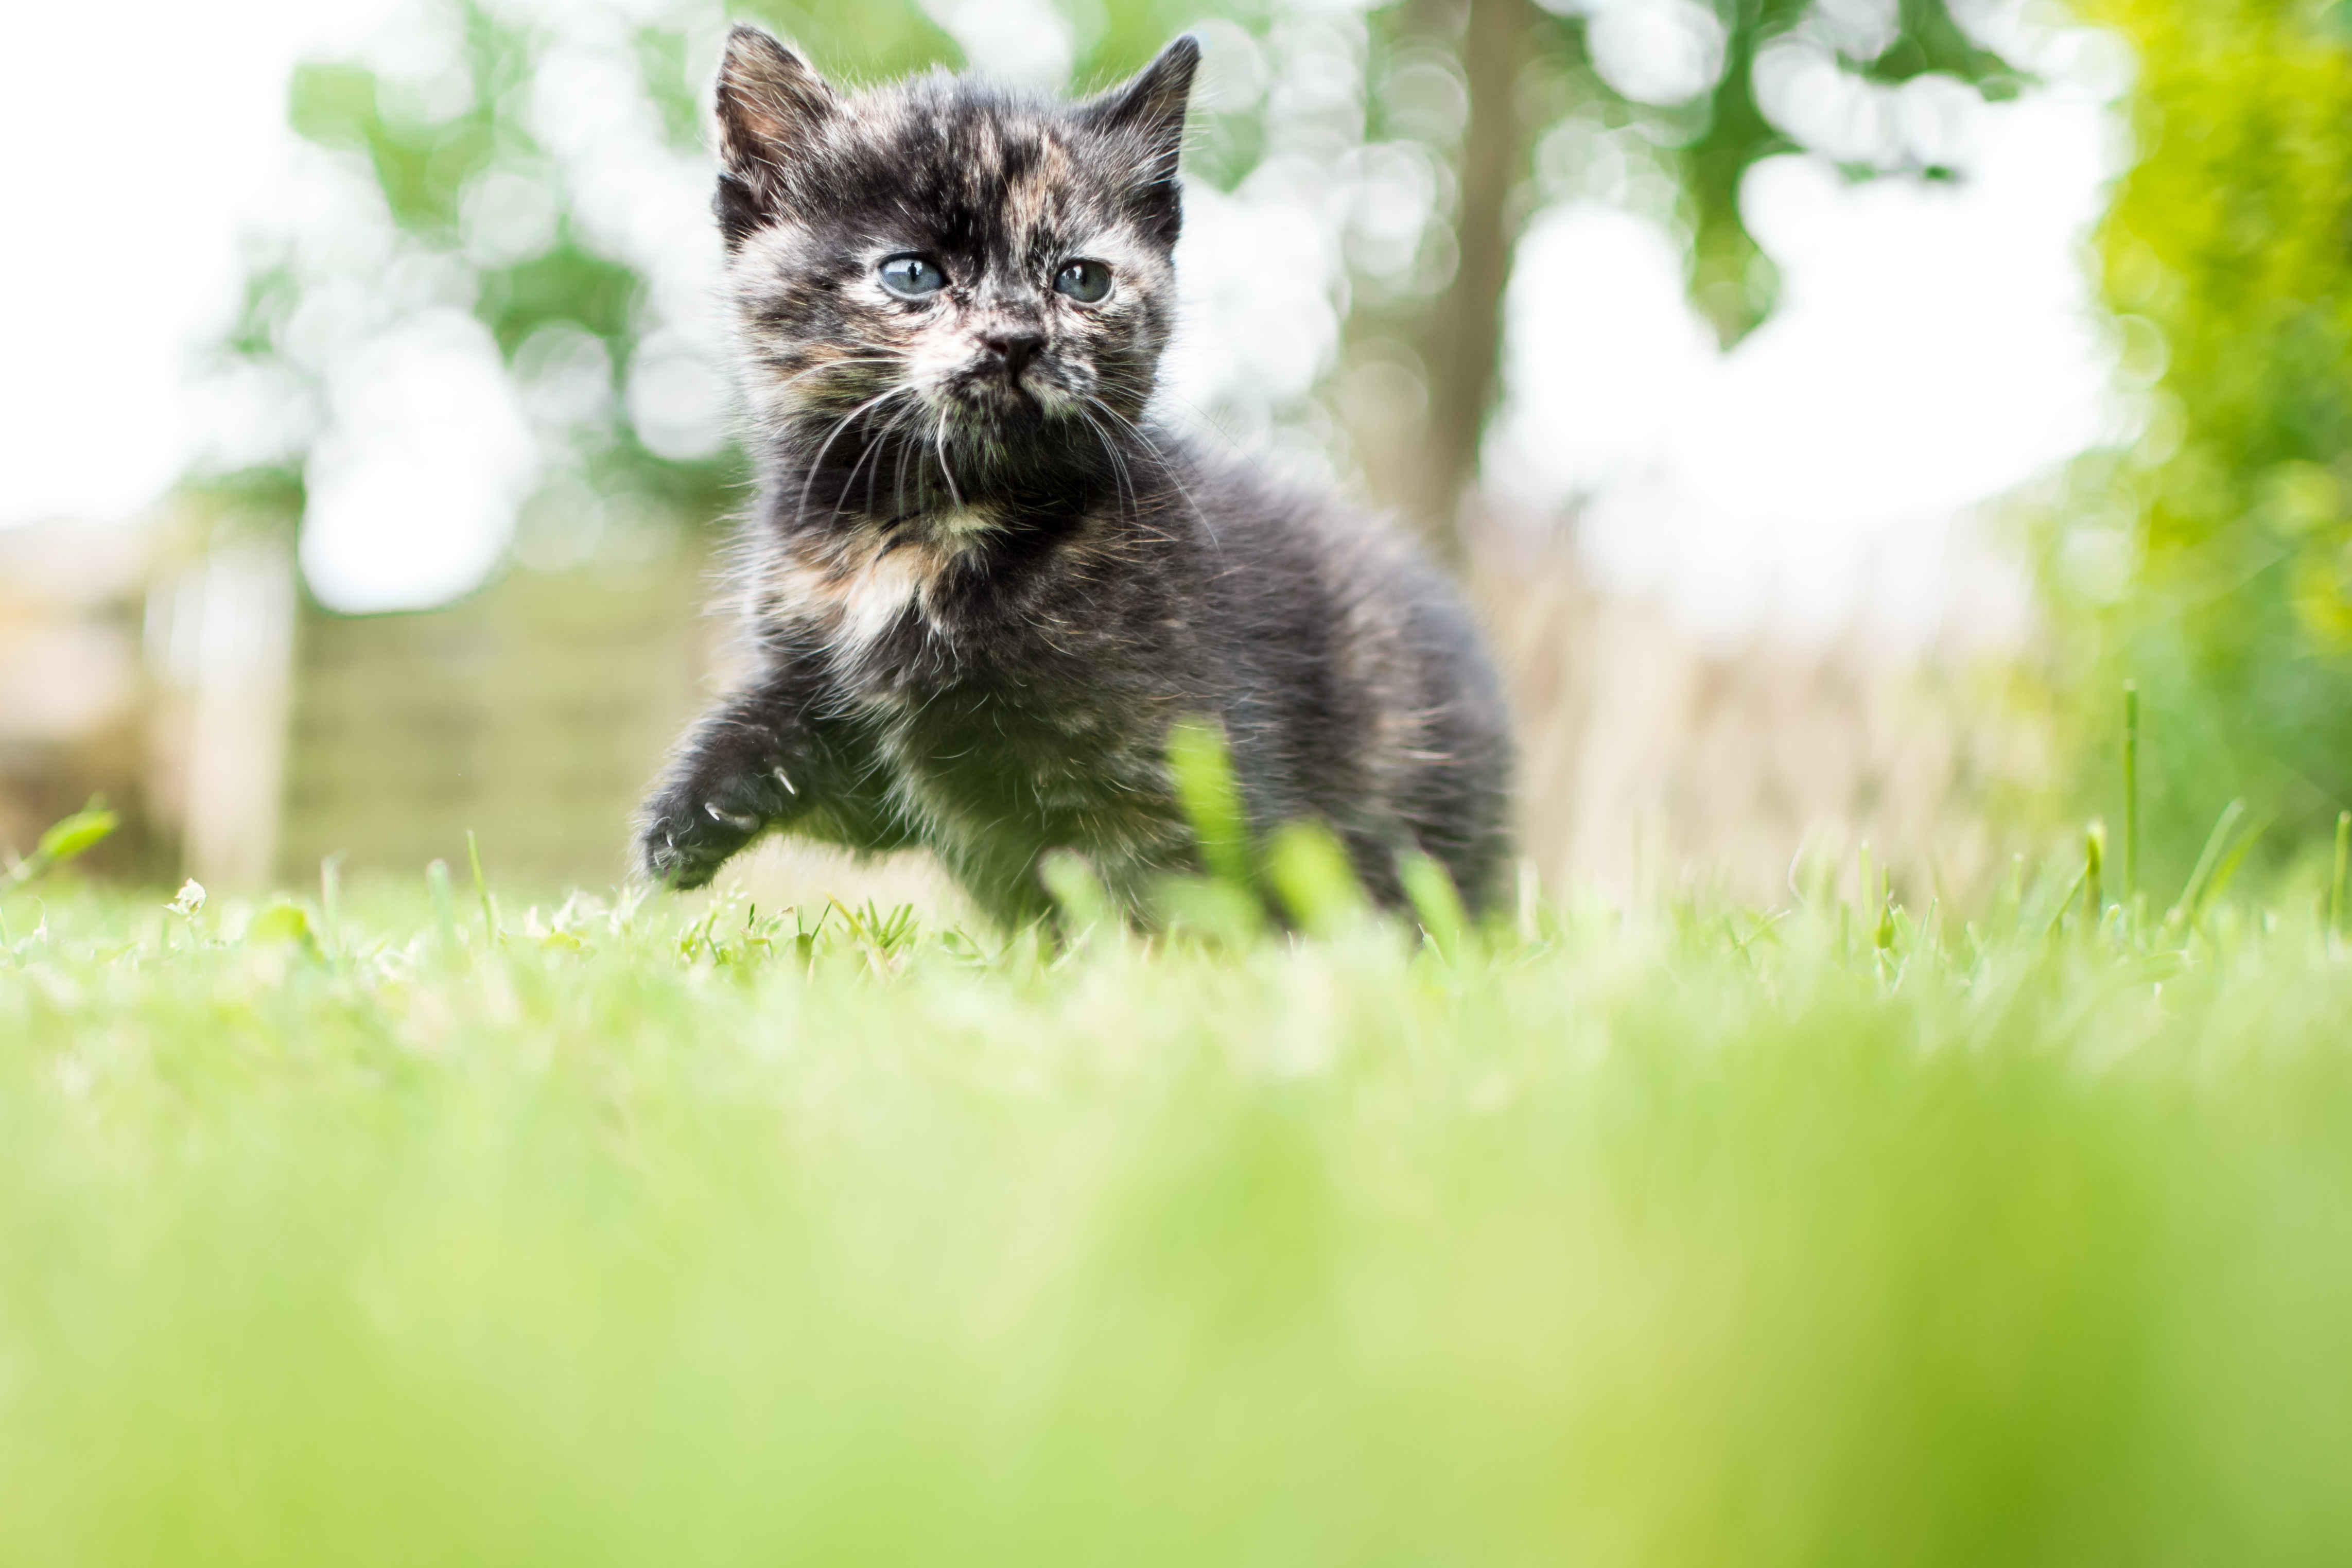
cat, nature, animal, green, art, colour, beauty, eyes, whiskers, fauna, small to medium sized cats, grass, cat like mammal, kitten, wildlife, plant, snout, domestic short haired cat, tree